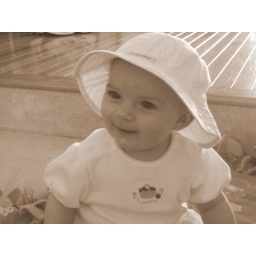
Cutie girl ready for the beach in her cutie little hat!